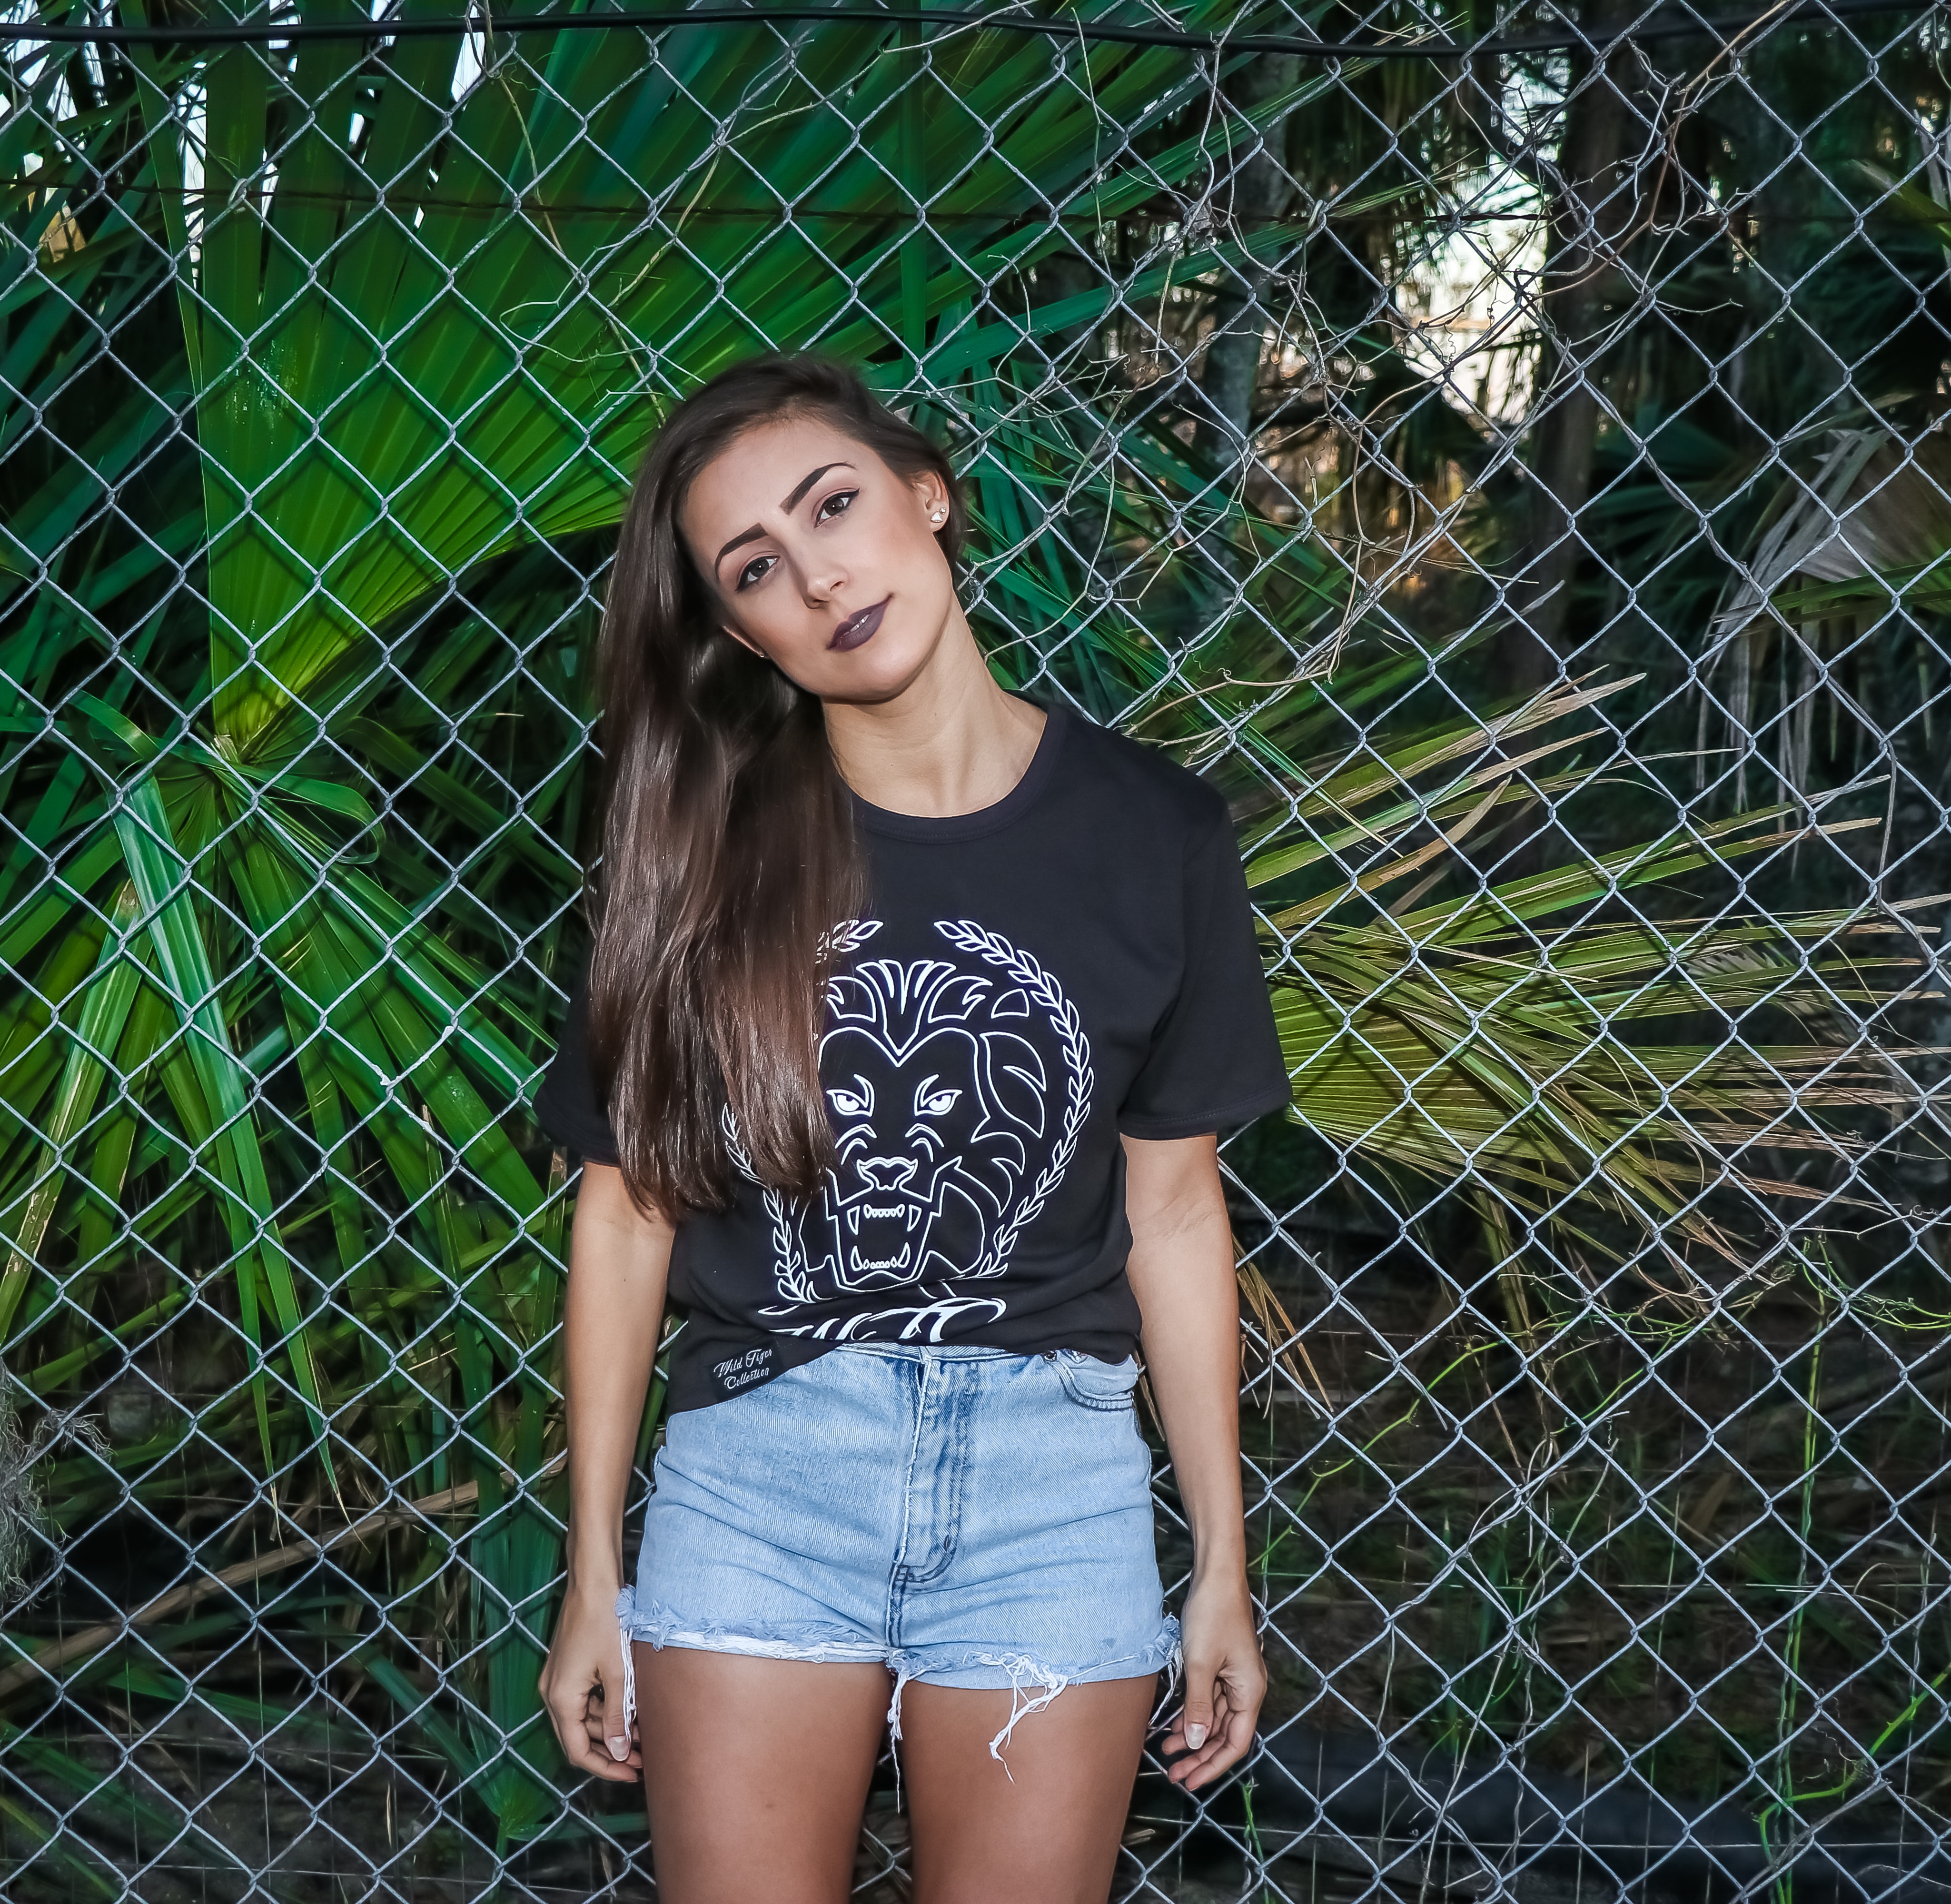
clothing, beauty, jeans, denim, shorts, fashion, jean short, long hair, chain link fencing, t shirt, lip, photo shoot, net, photography, street fashion, leg, grass, model, black hair, smile, thigh, mesh, top, fawn